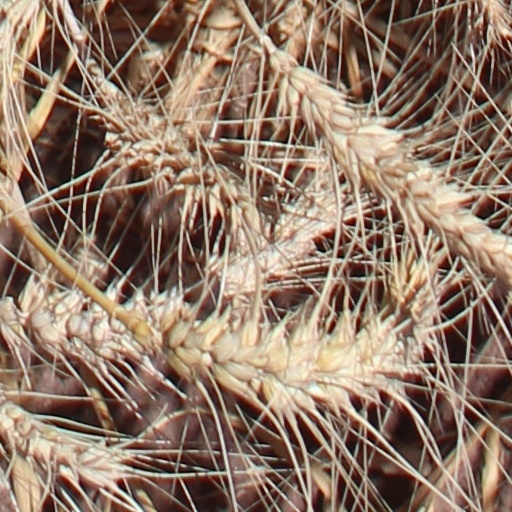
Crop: wheat